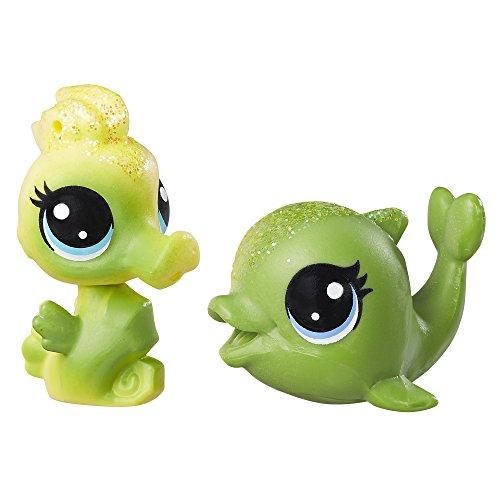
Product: Littlest Pet Shop Splashina Lemonglow & Salty Shimmerton
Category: Toys & Games | Dolls & Accessories | Doll Accessories
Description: Great Condition.
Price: $7.31
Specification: ProductDimensions:4.5x3.9x1.3inches|ItemWeight:0.8ounces|ShippingWeight:3.2ounces(Viewshippingratesandpolicies)|DomesticShipping:ItemcanbeshippedwithinU.S.|InternationalShipping:ThisitemcanbeshippedtoselectcountriesoutsideoftheU.S.LearnMore|ASIN:B01JLYEMOU|Itemmodelnumber:C0801AS0|Manufacturerrecommendedage:4yearsandup